Oregon Coast

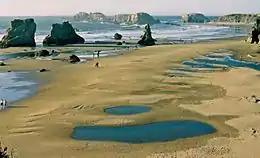
Bandon Beach

Due to its scenery, wildlife, and history, the Oregon Coast is a popular travel destination. Hiking, sport fishing, cycling, kite flying, scuba diving, surfing, sandboarding, and boating are common activities for visitors to the region. Historic areas, such as Fort Clatsop, Battle Rock, and Oregon's lighthouses are all popular sites for visitors. The Oregon Coast is also known for its scenic areas, such as Cape Perpetua, Cape Blanco and Cape Arago. Likewise, each region has its own distinct draws in addition to those found throughout the state, such as the Astoria Column in Astoria, the Oregon Coast Aquarium in Newport, and Mount Emily outside Brookings. The South Coast's commercial airport is the Southwest Oregon Regional Airport in North Bend and the Central Coast is served by the Newport Municipal Airport.